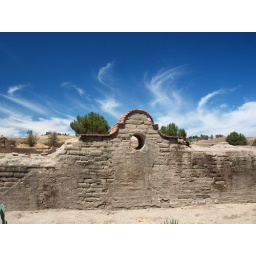
Wispy clouds over a slick portal wall